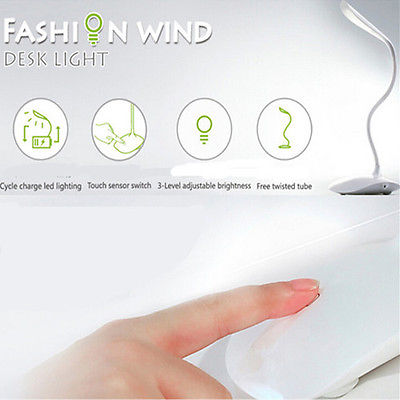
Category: lamp